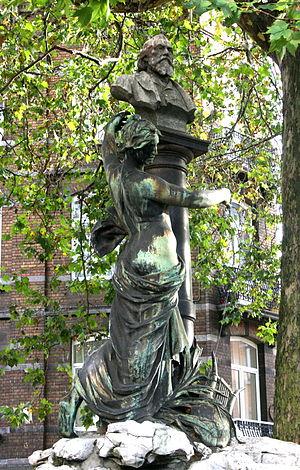
Place Pogge, Schaerbeek (Bruxelles), Belgique. Buste du poète Emmanuel Hiel
Emanuel Hiel est un écrivain belge d'expression néerlandaise né à Saint-Gilles-lez-Termonde le 31 mai 1834 et décédé à Schaerbeek le 27 août 1899.